Jane Delano

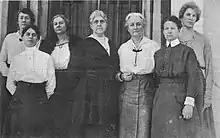
Chief Executives of the American Red Cross Department of Nursing (1918). Delano is in the center.

In 1898, during the Spanish–American War, Jane Delano became a member of the New York Chapter of the American Red Cross and served as the secretary for the enrollment of nurses. In 1902 she returned to Bellevue Hospital in New York City as the director of the Training School for Nurses where she remained until 1909 when she was made Superintendent of the United States Army Nurse Corps. During this time, her invaluable contributions to her profession resulted in her being named president of the American Nurses Association and chair of the National Committee of the Red Cross Nursing Service.